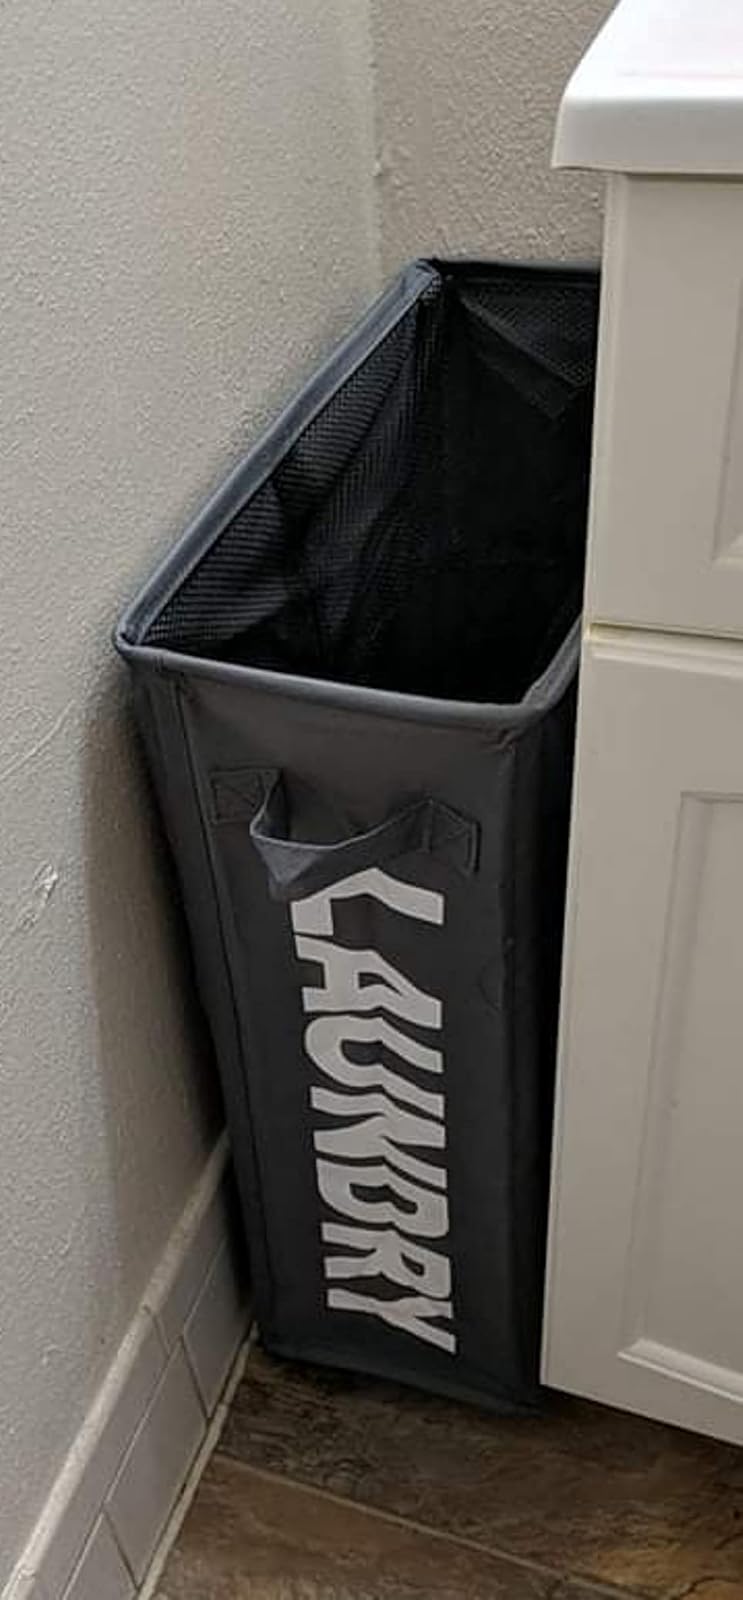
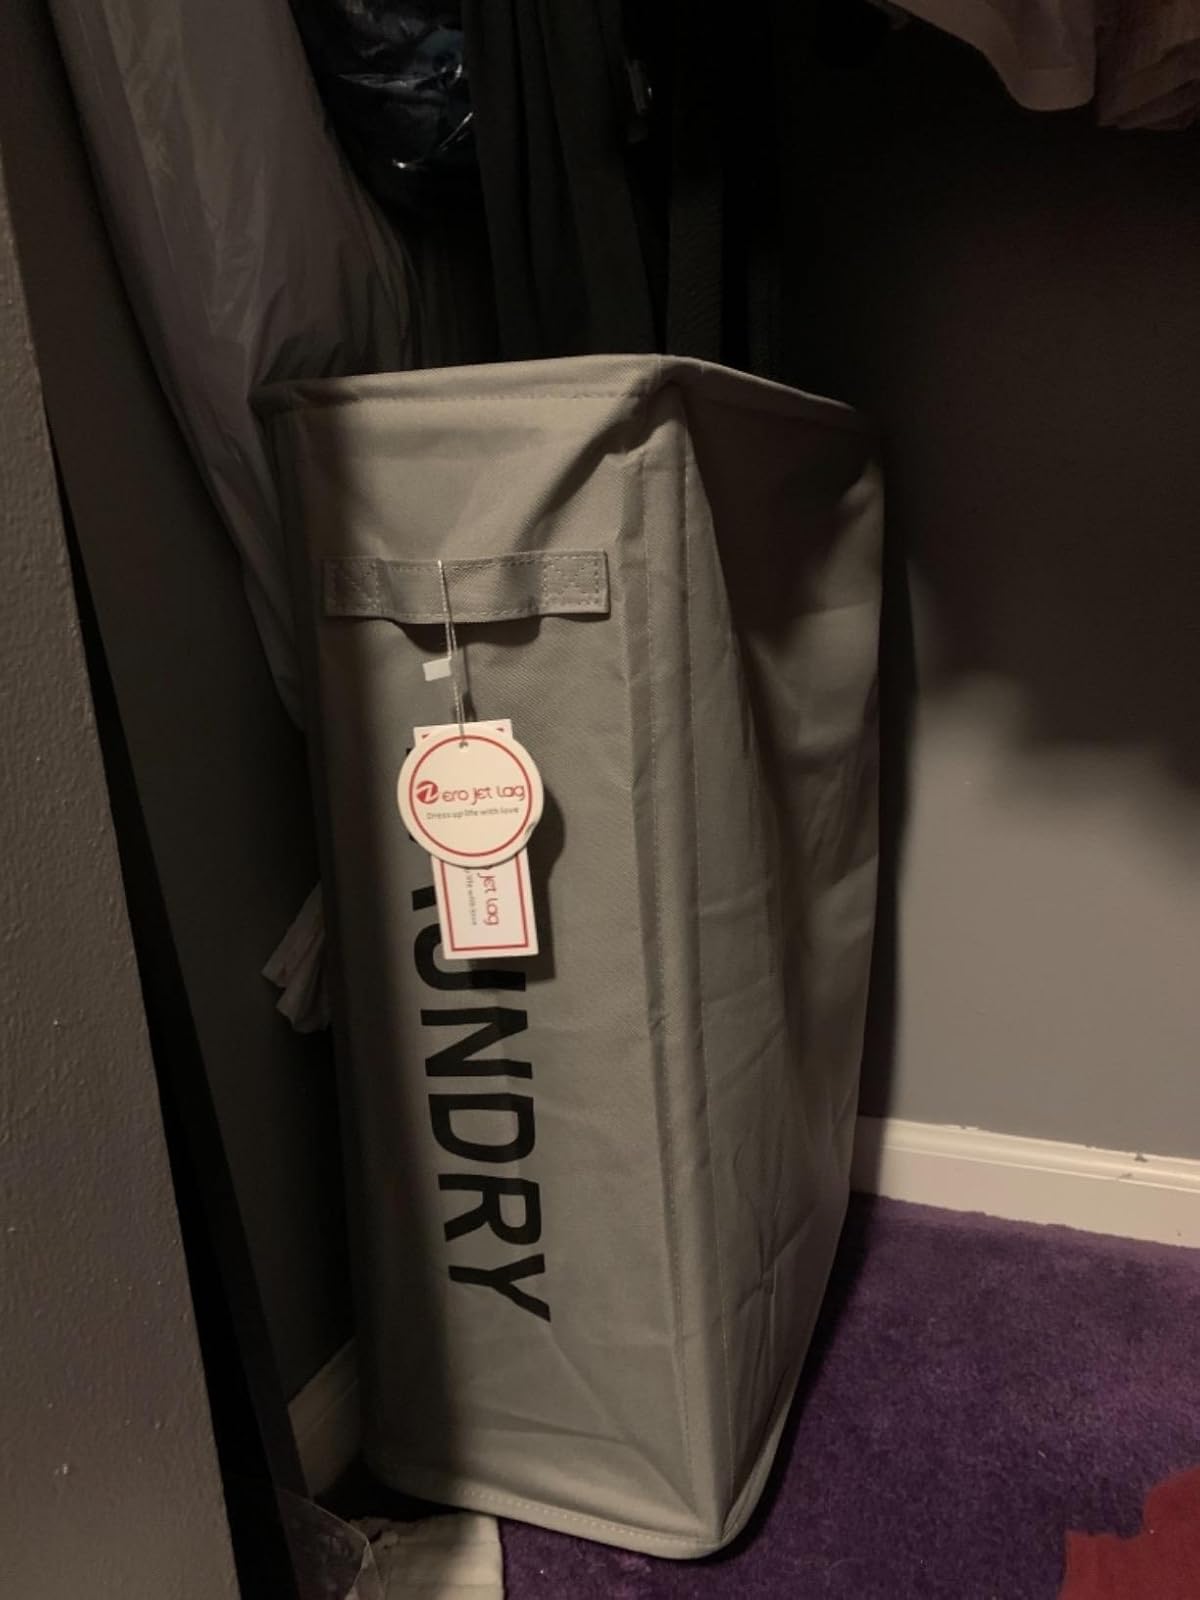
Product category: items_hamper
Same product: no